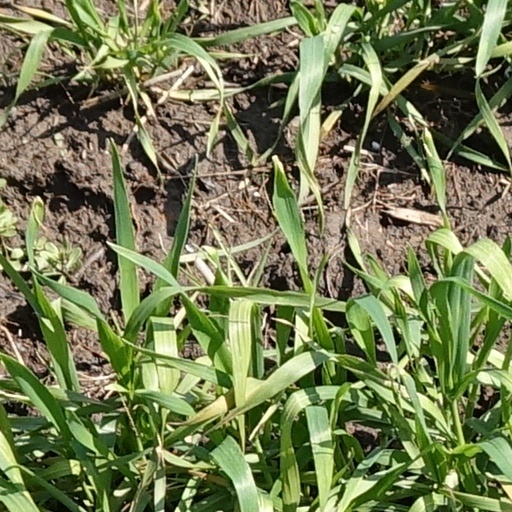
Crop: wheat